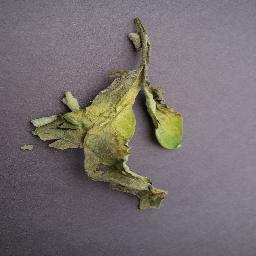
Label: Tomato___Late_blight